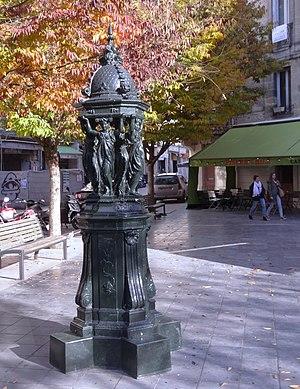
Fontaine Wallace place du général Sarrail à Bordeaux
Daniel Iffla dit Osiris, né le 23 juillet 1825 à Bordeaux et mort le 5 février 1907 à Paris, est un financier et un mécène français.